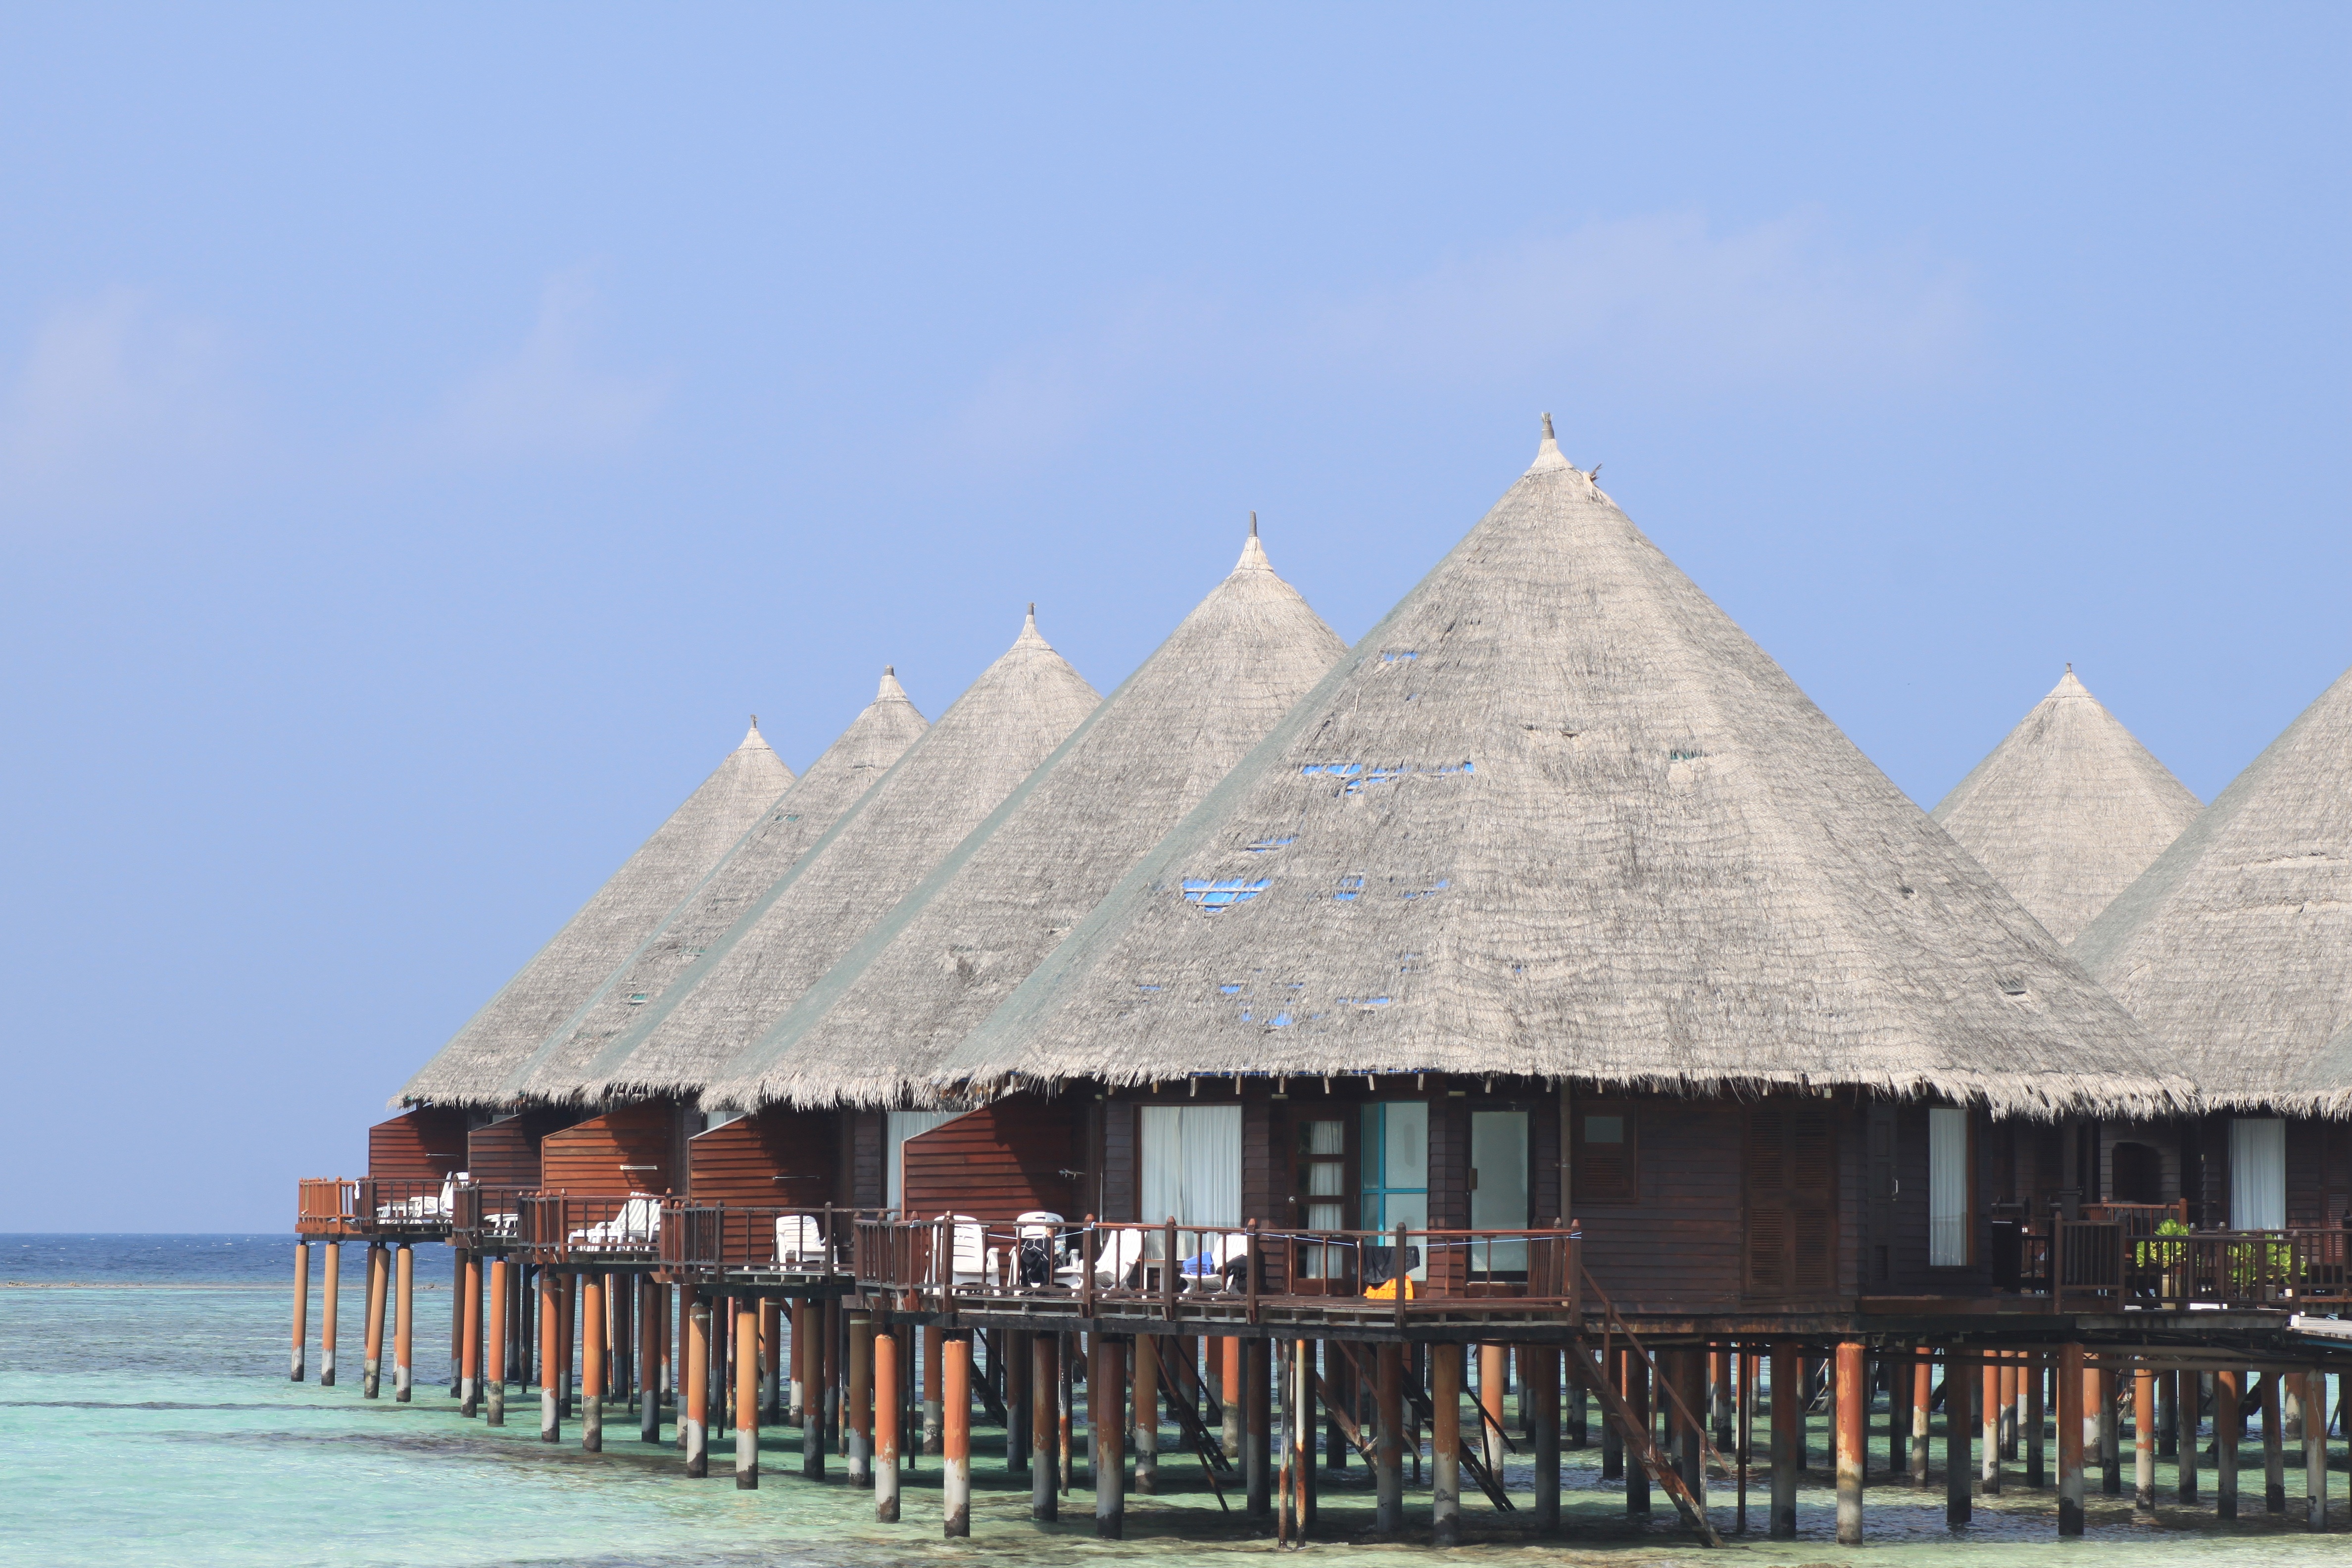
monument, summer, vacation, romantic, landmark, tourism, place of worship, temple, maldives, bungalow